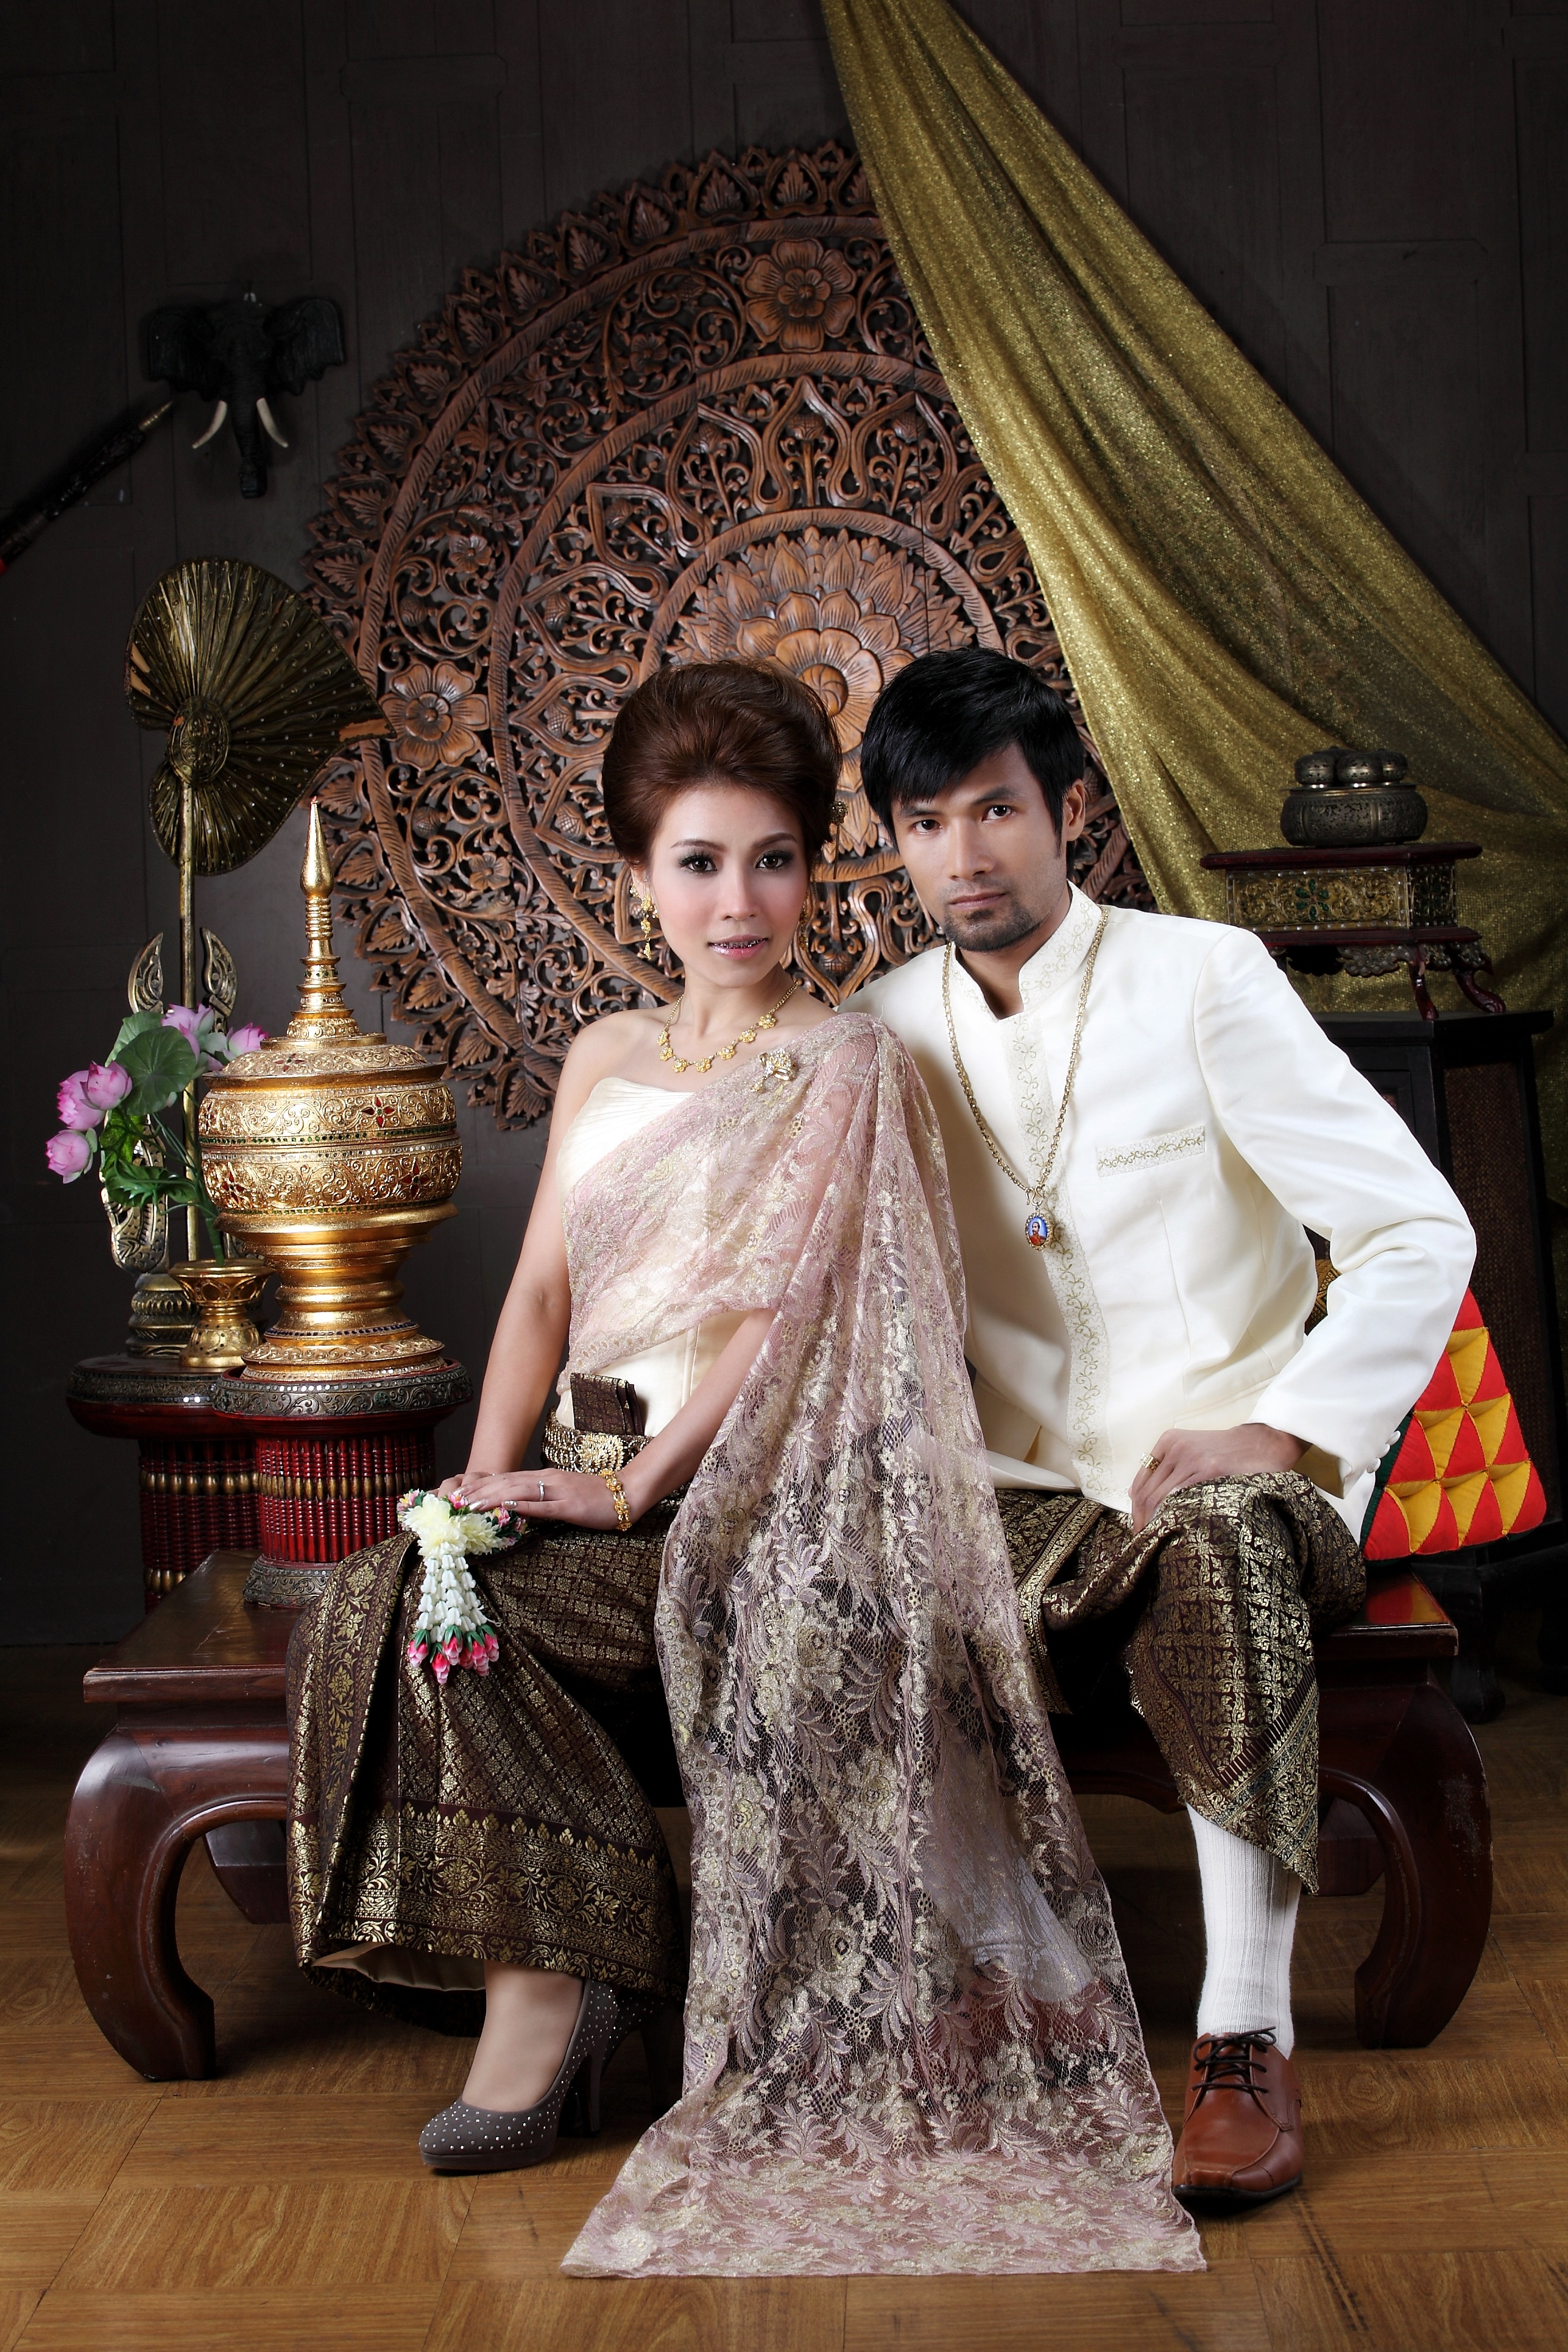
people, girl, woman, young, asia, fashion, lady, wedding, wedding dress, bride, marriage, thailand, textile, ceremony, dress, happiness, temple, beauty, joy, pair, pretty, tradition, gown, photo shoot, haute couture, formal wear, fashion accessory, bridal clothing, socialite, thailand sets